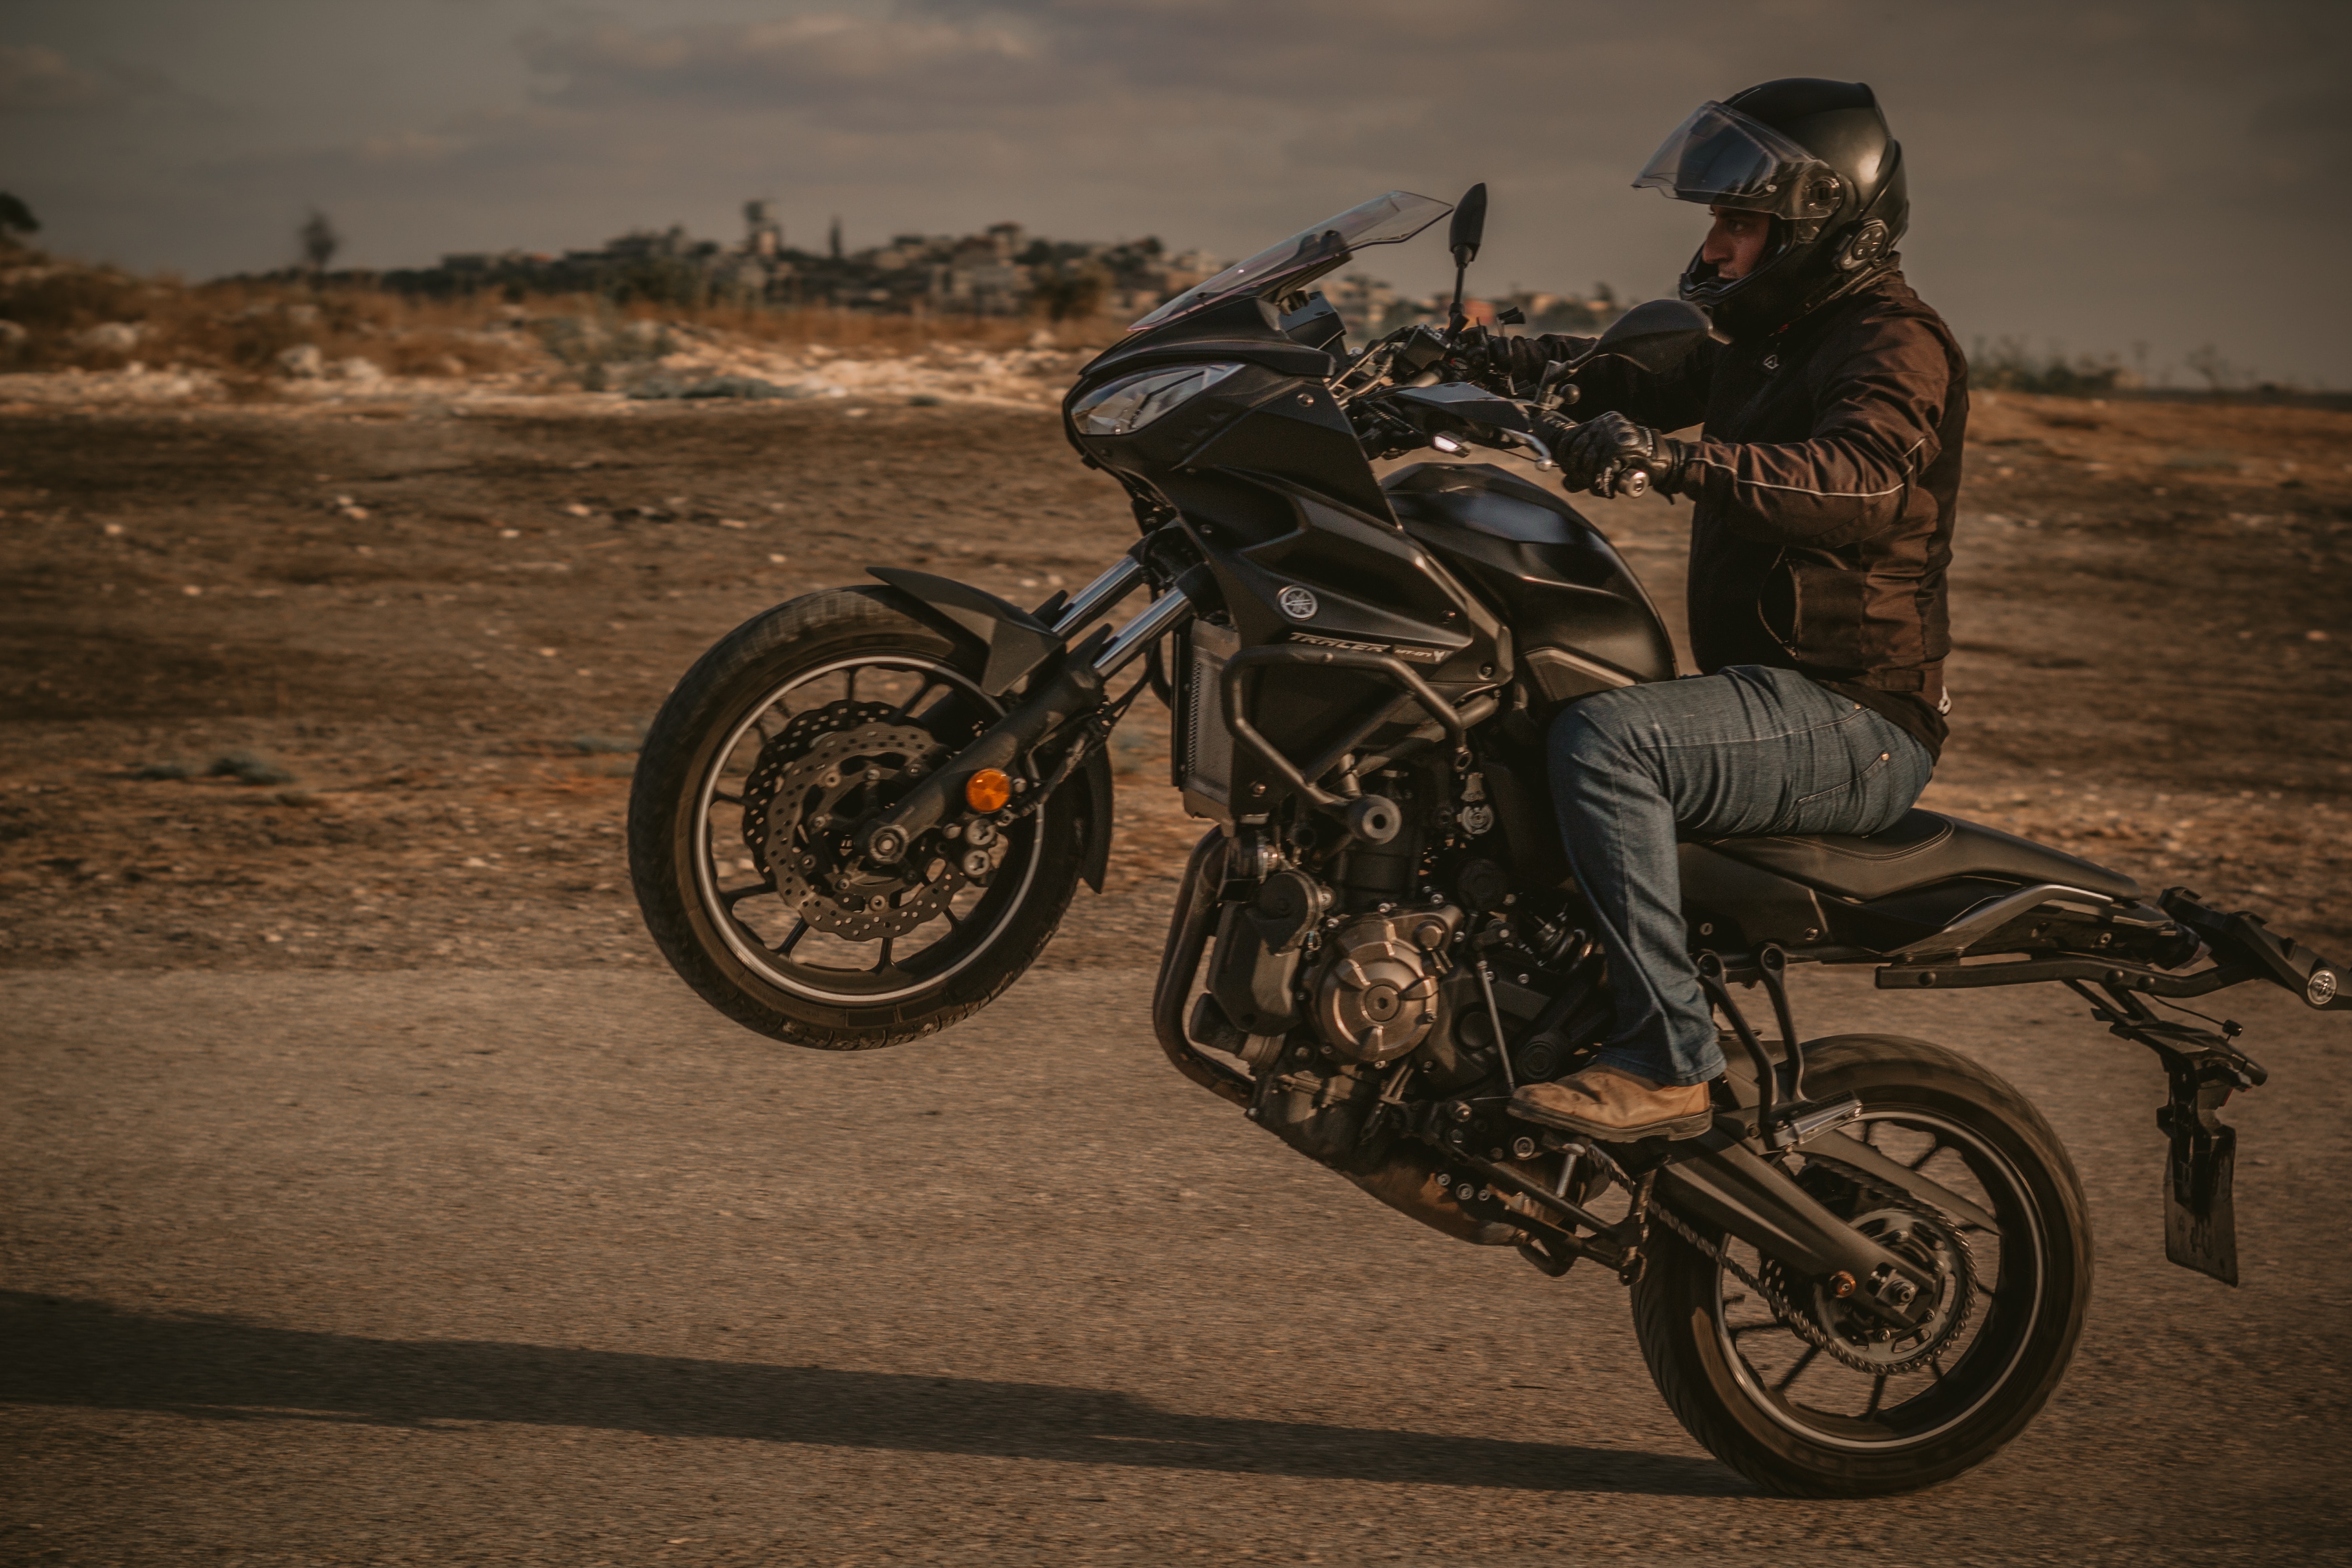
land vehicle, motorcycle, motorcycling, vehicle, stunt performer, motor vehicle, extreme sport, automotive tire, stunt, motorsport, automotive wheel system, freestyle motocross, motorcycle racing, motocross, supermoto, soil, racing, car